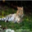
Label: leopard